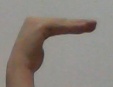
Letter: haa